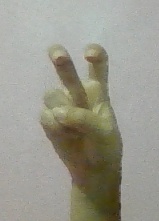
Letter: toot